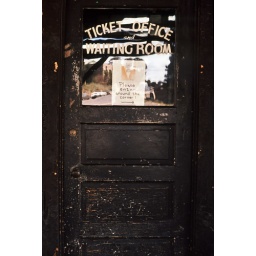
The door of the ticket office at the train station in the Grand Canyon